Guillaume Favre

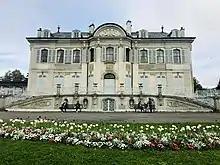
The Villa La Grange, location of the Guillaume Favre library

He was the son of the Swiss merchant François Favre (1736-1814) and Marguerite Favre-Fuzier-Cayla. He was born in Marseille, France, and returned with the family in 1792 to Geneva. Since 1800 François Favre owned the domaine of "La Grange" in "Eaux-Vives" near Geneva.